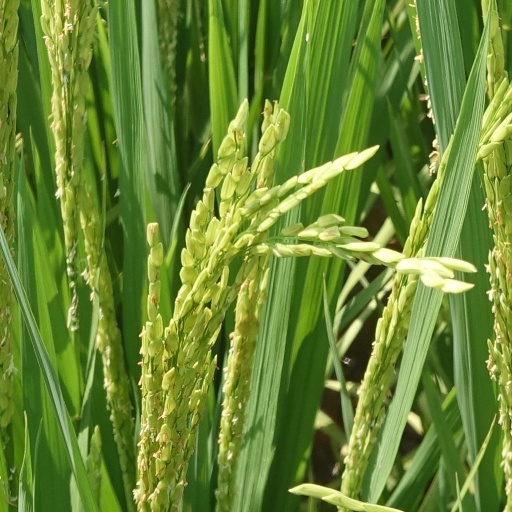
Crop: rice